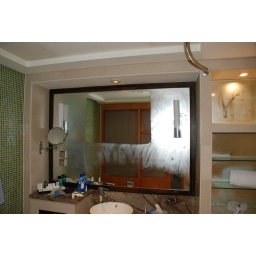
The mirror in my bathroom has some kind of anti-fog on it. I thought it was pretty cool.